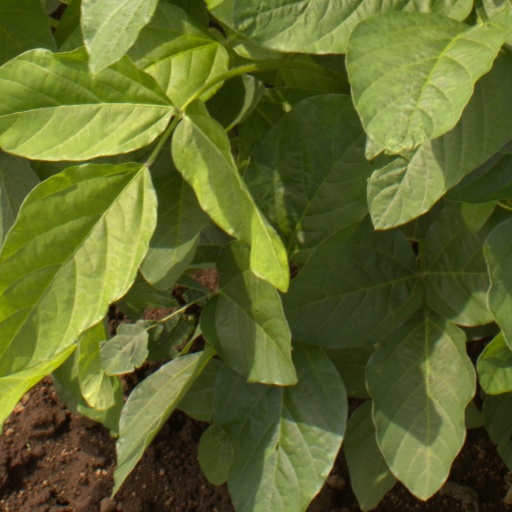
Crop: soybean